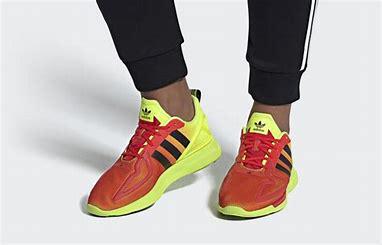
Brand: Adidas
Model: ZX 2K Flux